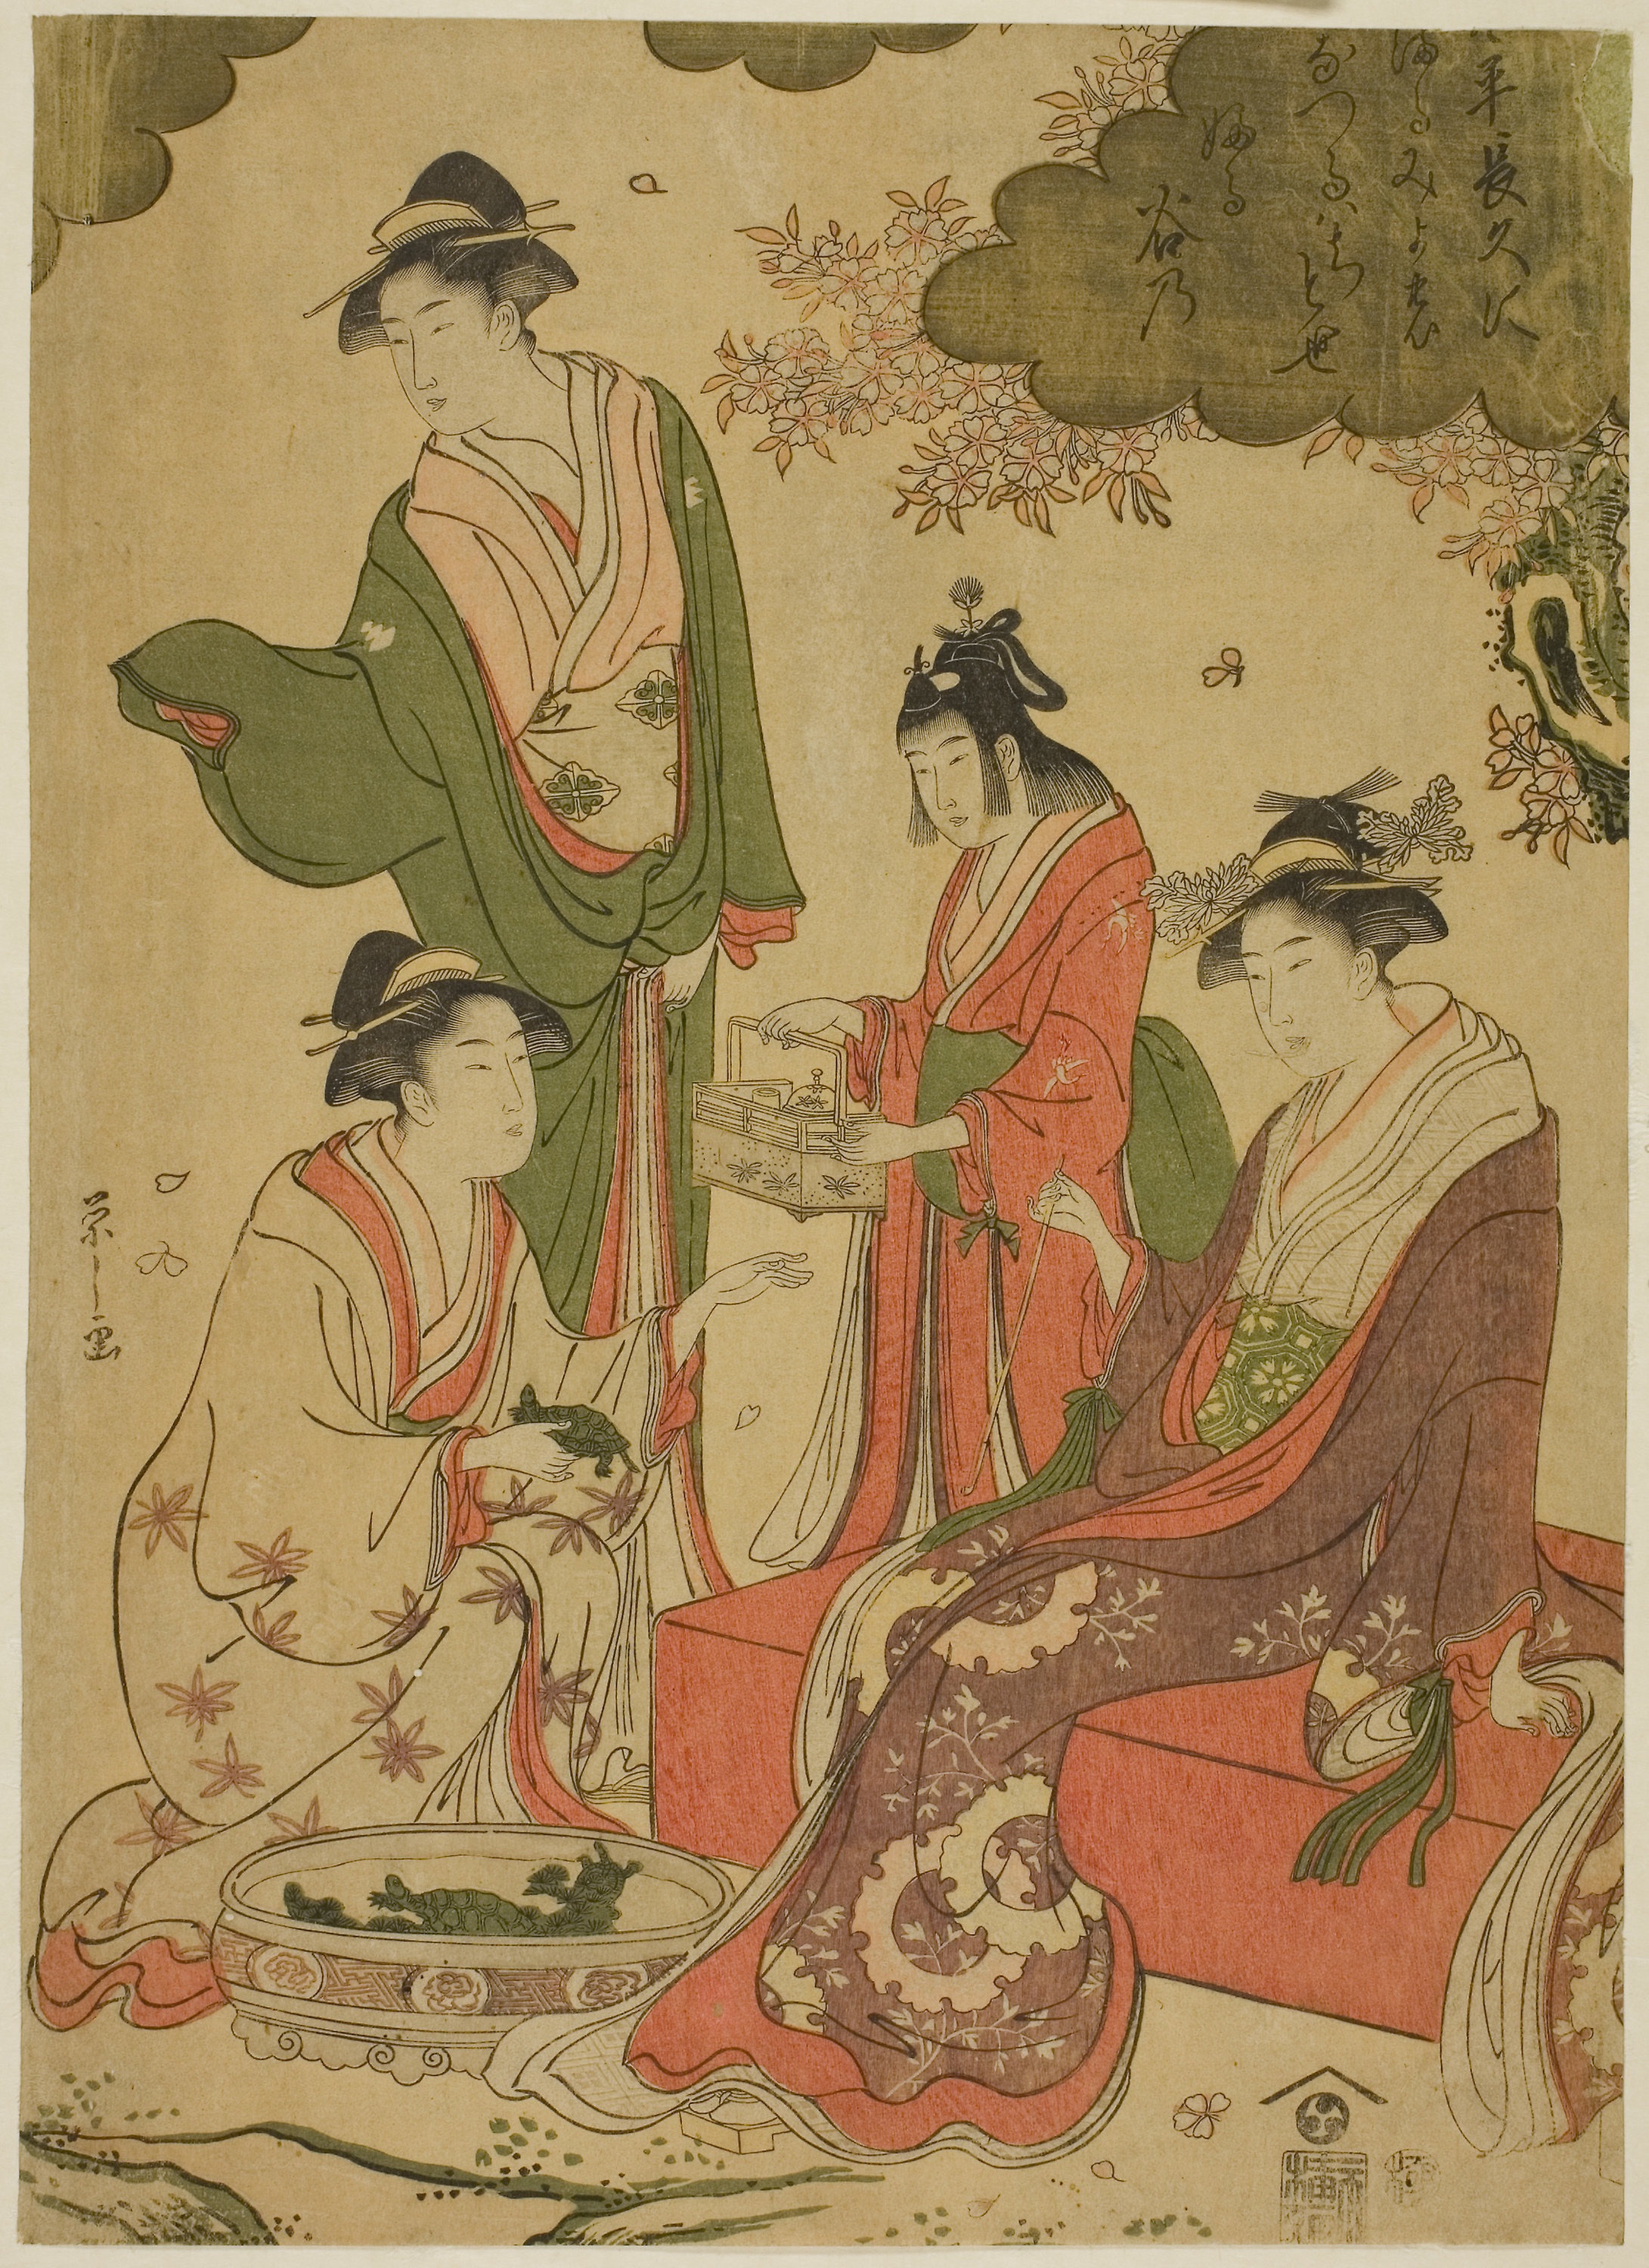
art, painting, illustration, textile, miniature